City Without Walls

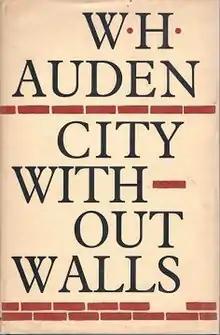
First edition (publ. Faber & Faber)

City Without Walls and other poems is a book by W. H. Auden, published in 1969.